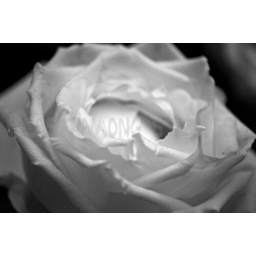
A rose in black and white.